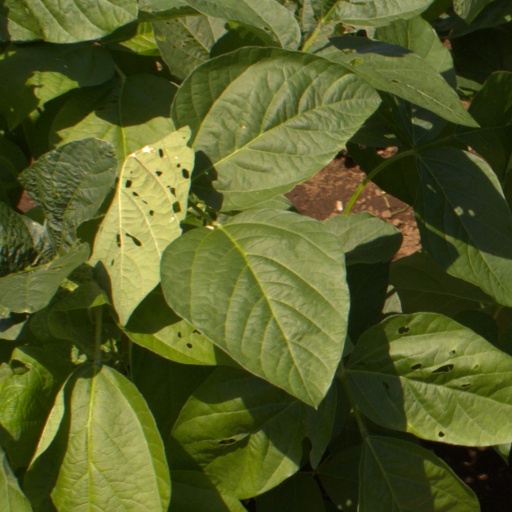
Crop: soybean